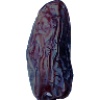
Label: Dates 1